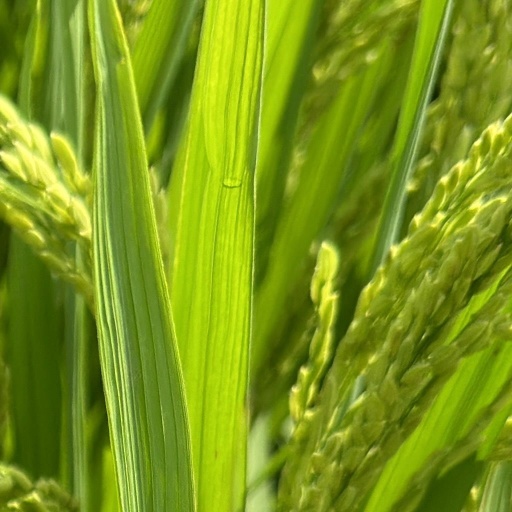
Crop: rice